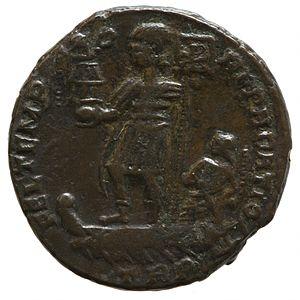
Revers d'un Nummus de Constant, frappé pour la commémoration des jeux séculaires
Le labarum est l'étendard militaire portant le symbole chrétien du chrisme adopté à partir de Constantin Iᵉʳ par les empereurs romains.
Les jeux séculaires fêtaient à Rome la clôture de chaque centenaire, et l’ouverture du suivant. Le crieur public qui invitait à assister à ces jeux les présentait avec la formule qui devint traditionnelle « jeux que nul n’avait vus et que nul ne devait revoir ».